The Man Who Wanted to Kill Himself (1970 film)

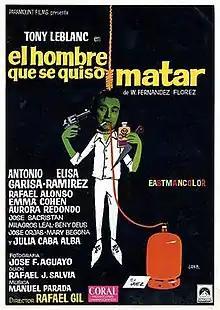
Theatrical film poster

The Man Who Wanted to Kill Himself (Spanish: El hombre que se quiso matar) is a 1970 Spanish comedy film directed by Rafael Gil and starring Tony Leblanc, and Elisa Ramírez. It is a remake of the 1942 film of the same title.